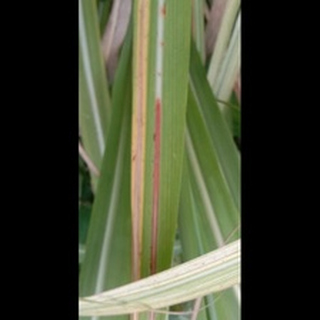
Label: sugarcane_red_rot